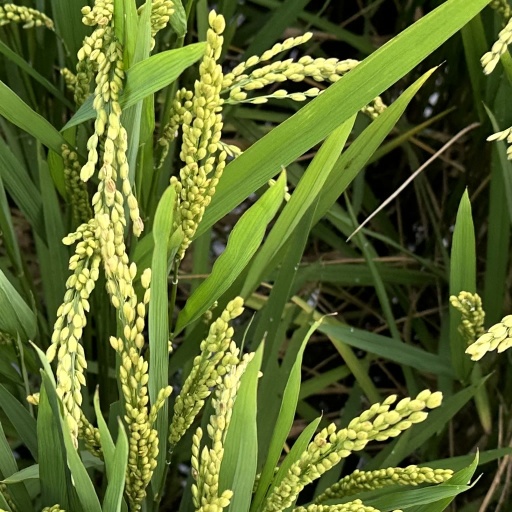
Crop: rice